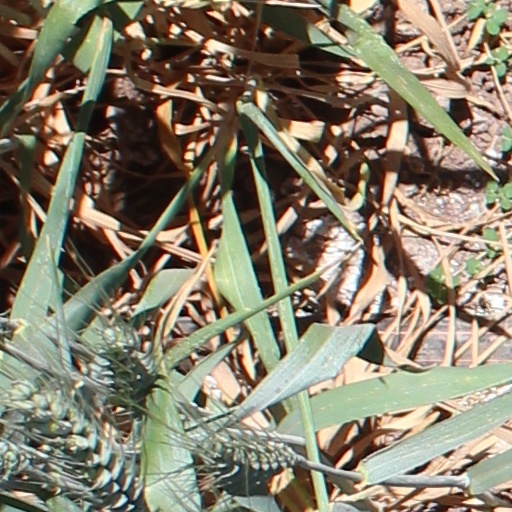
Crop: wheat